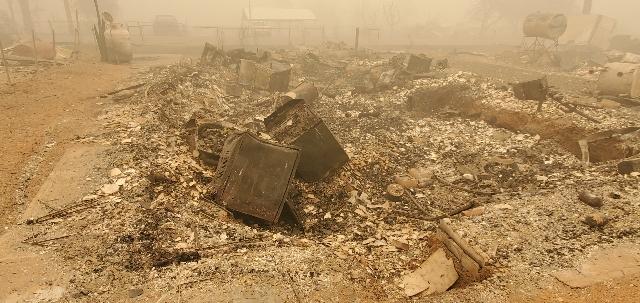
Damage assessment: destroyed